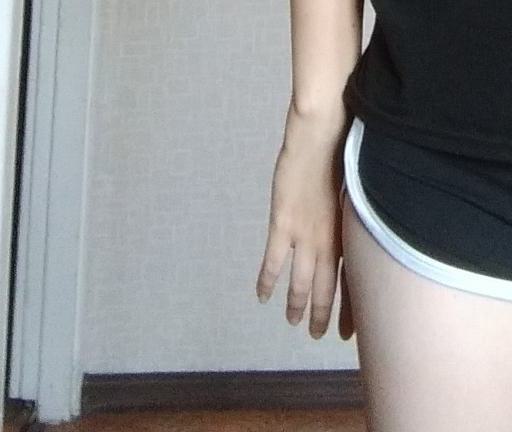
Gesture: no_gesture